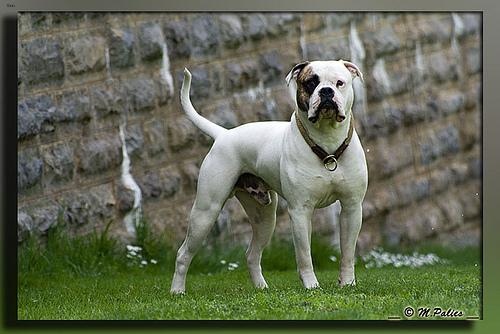
Breed: american bulldog